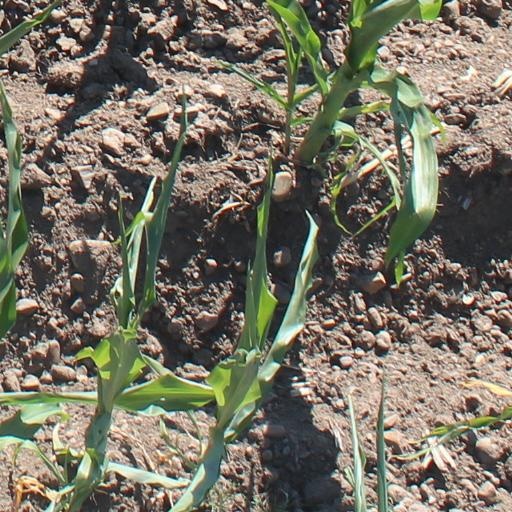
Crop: maize; corn